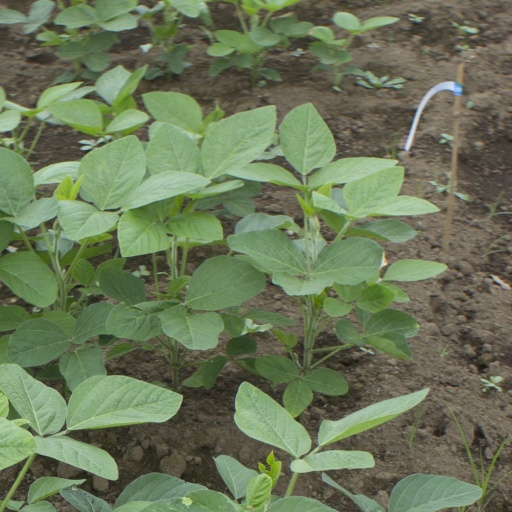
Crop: soybean